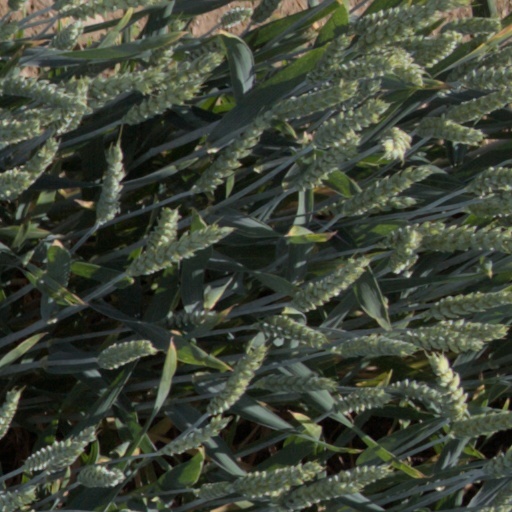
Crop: wheat